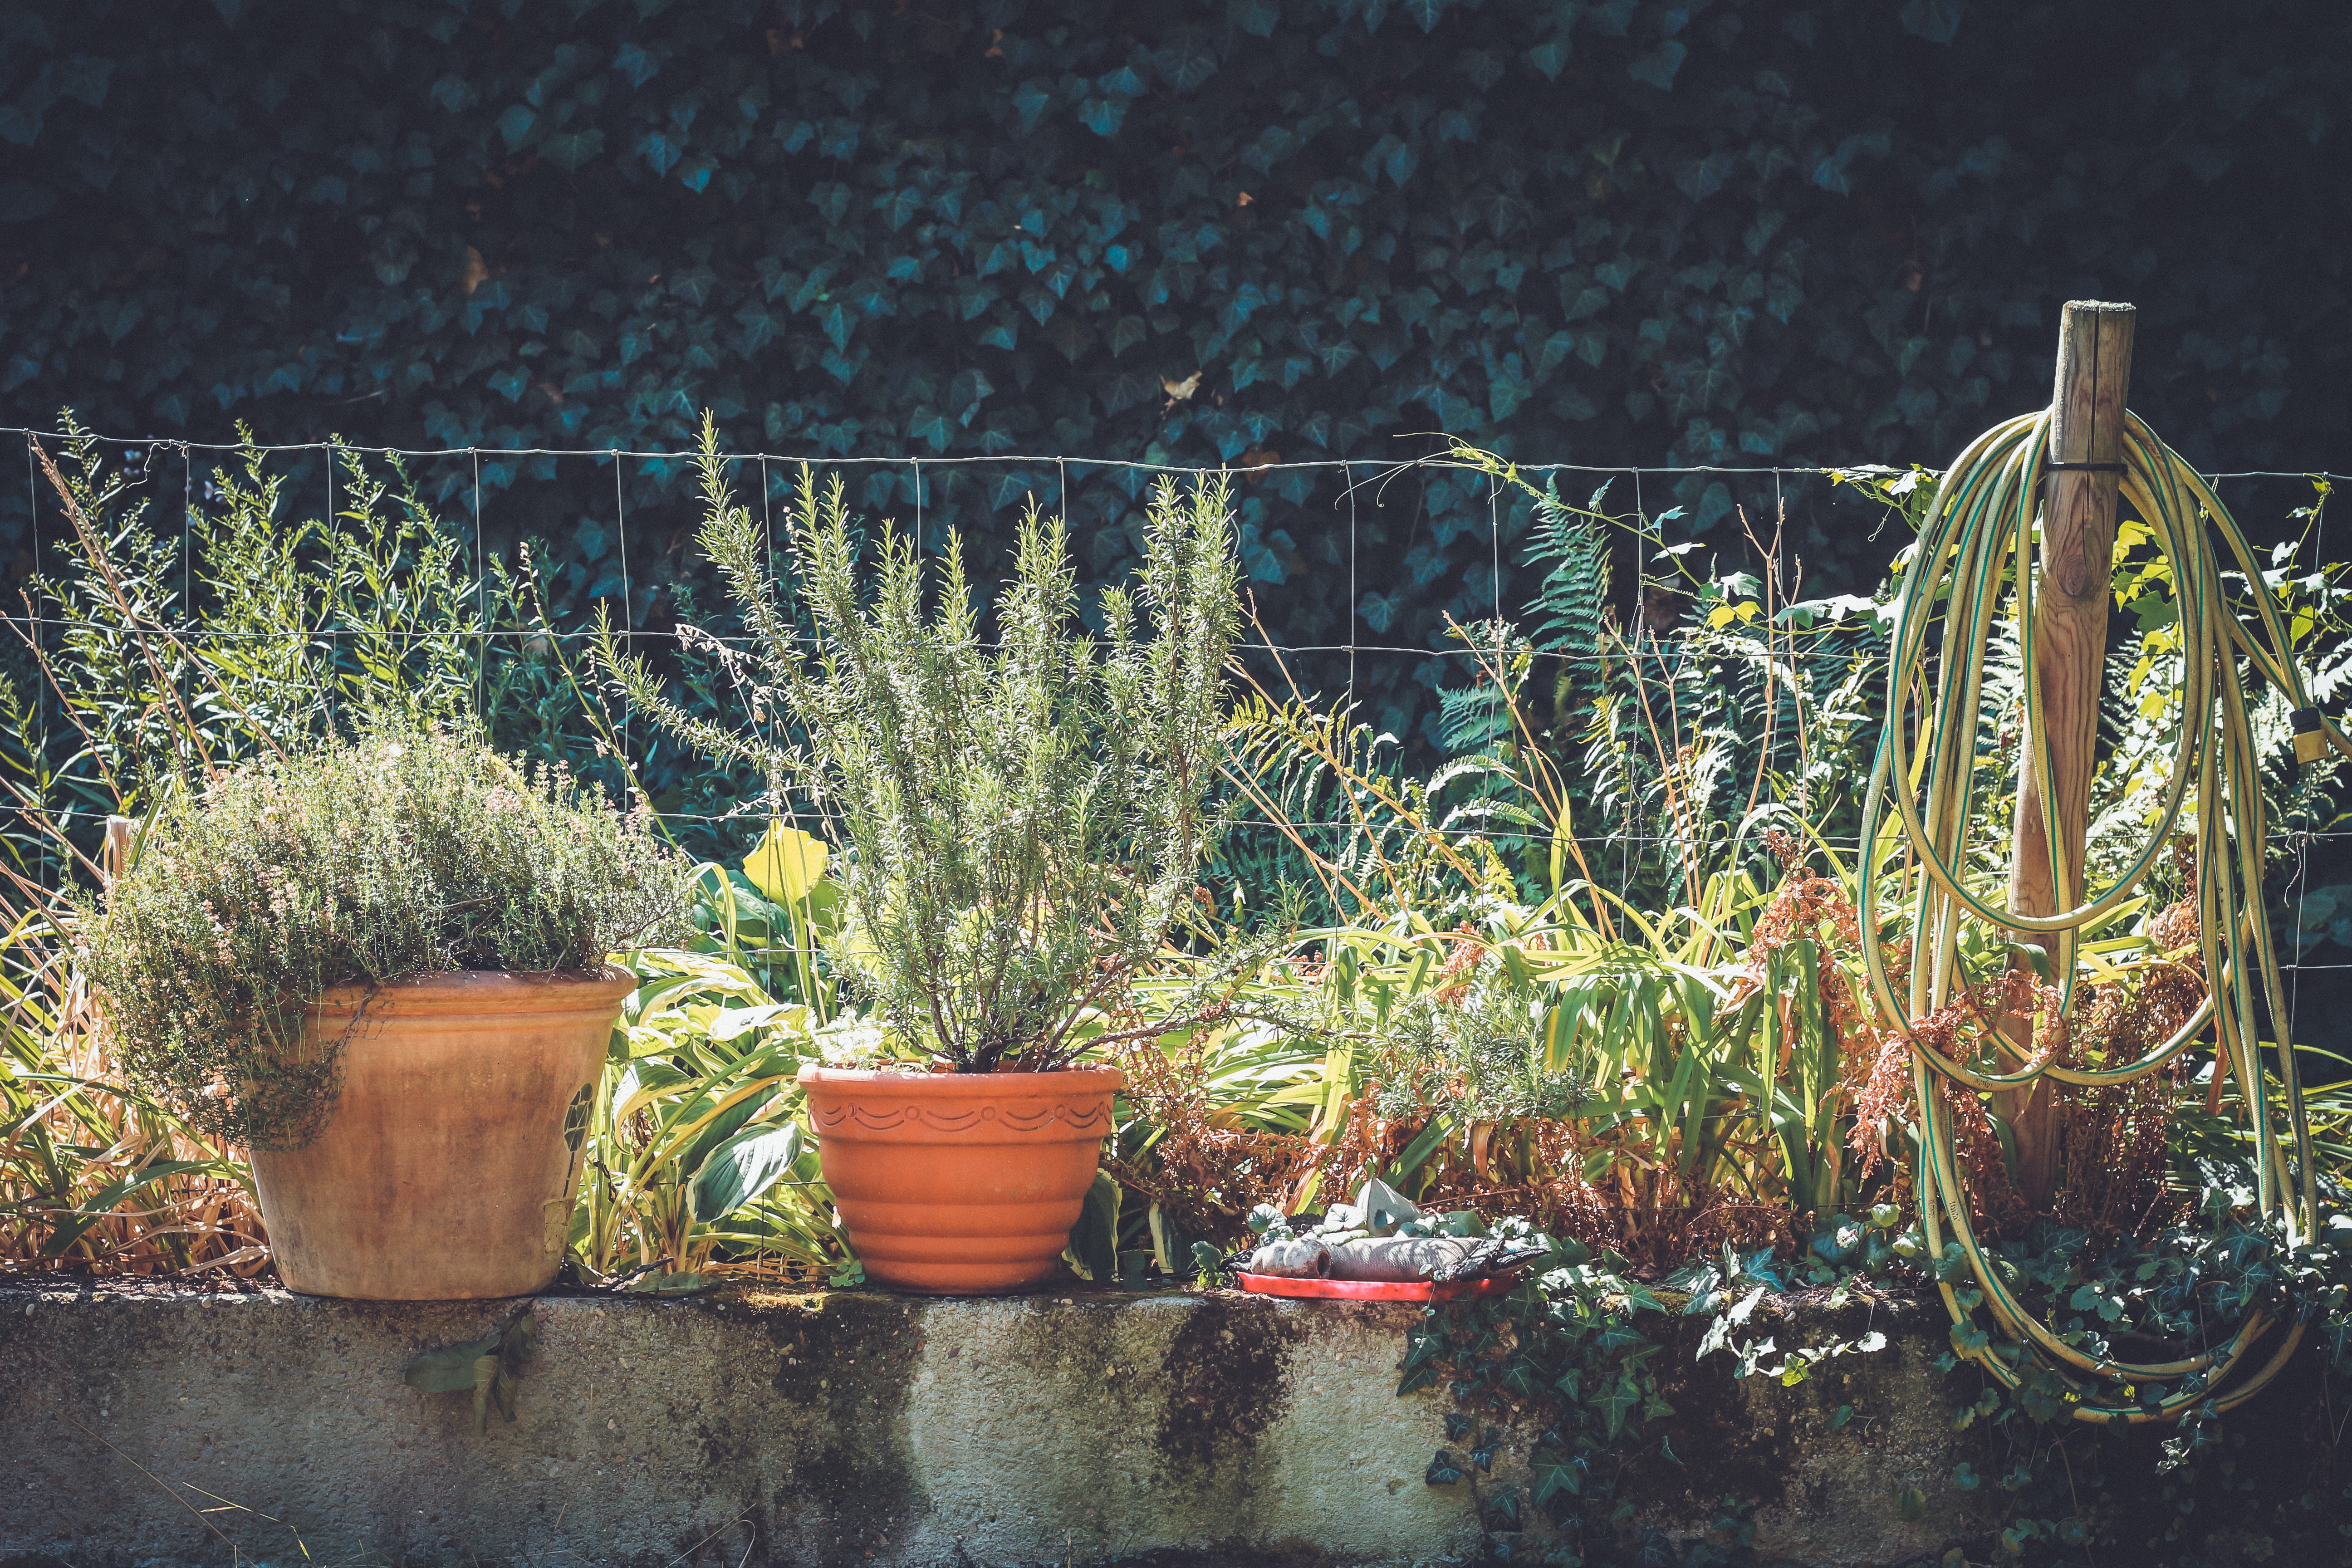
plant, flower, botany, garden, flora, painting, grass family